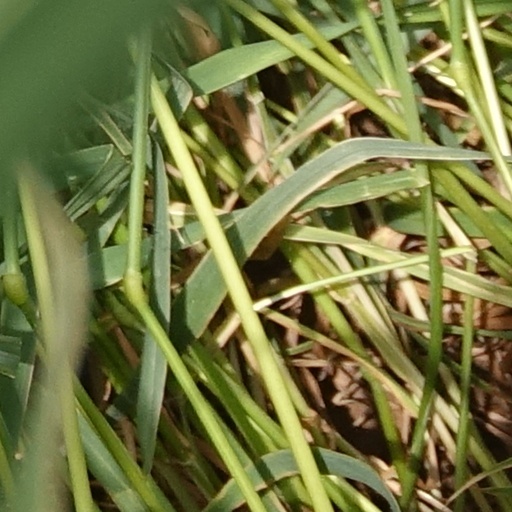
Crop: wheat